Norwich

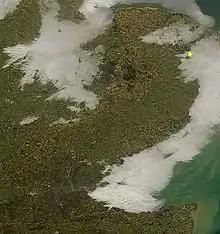
Sea fog clinging to the East Anglian coast, February 2008; Norwich is denoted by the yellow dot.

The principal local football club is Norwich City, known as the "Canaries". In 2020–21 it finished first in the second tier of English football, the Championship, earning promotion to the Premier League for 2021–22. Majority-owned by American businessman Mark Attanasio, and partially owned by celebrity chef Delia Smith and her husband Michael Wynn-Jones, its ground is Carrow Road Stadium. It has strong East Anglian rivalry with Ipswich Town. The club has enjoyed much success in the past, having played in the top division regularly since 1972, its longest spell being a nine-year run from 1986 to 1995. It has won two Football League Cups, and finished third in the inaugural Premier League in 1993. The club was relegated two years later and did not reclaim its place for nine years, going down again after just one season, only to return in 2011 after two successive promotions.